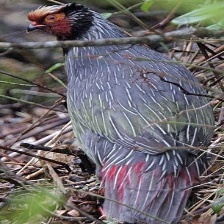
Species: BLOOD PHEASANT
Scientific name: ITHAGINIS CRUENTUS